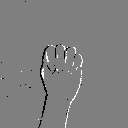
ASL letter: m